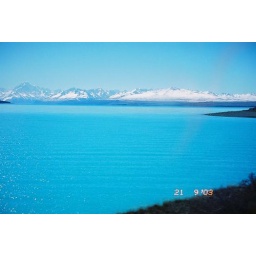
water is really this blue in New Zealand. Freezing but still a very pretty blue.